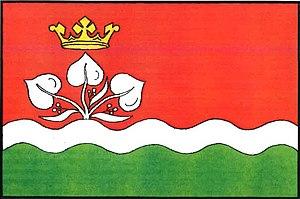
Lupenice est une commune du district de Rychnov nad Kněžnou, dans la région de Hradec Králové, en République tchèque. Sa population s'élevait à 282 habitants en 2017.